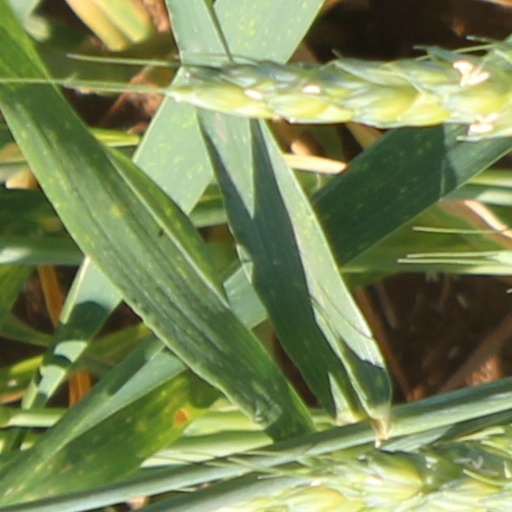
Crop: wheat